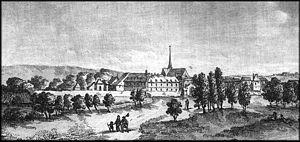
L’abbaye du Paraclet, appelée habituellement Le Paraclet ou encore Paraclet de Nogent, était une abbaye féminine bénédictine prestigieuse fondée par Abélard et Héloïse au XIIᵉ siècle en Champagne à l'écart de Quincey, village aujourd'hui rattaché à la commune de Ferreux-Quincey, dans le diocèse de Troyes, département de l'Aube.